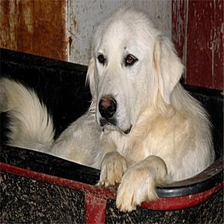
Species: dog
Breed: great pyrenees